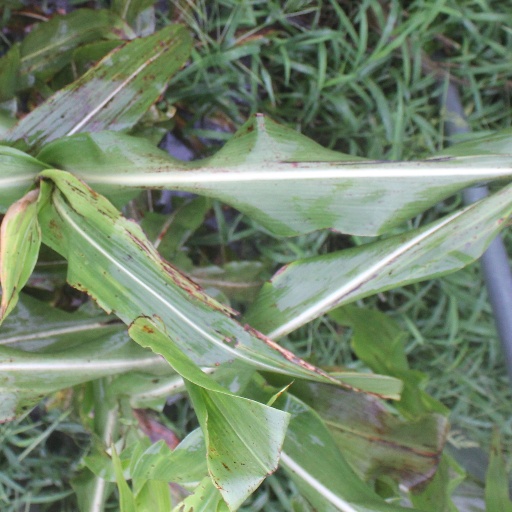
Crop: sorghum